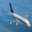
Label: airplane